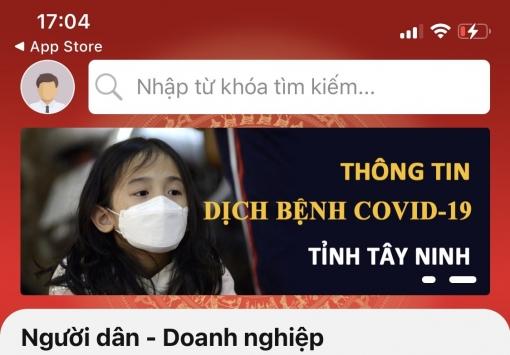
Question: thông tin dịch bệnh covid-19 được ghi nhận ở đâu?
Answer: ở tỉnh tây ninh